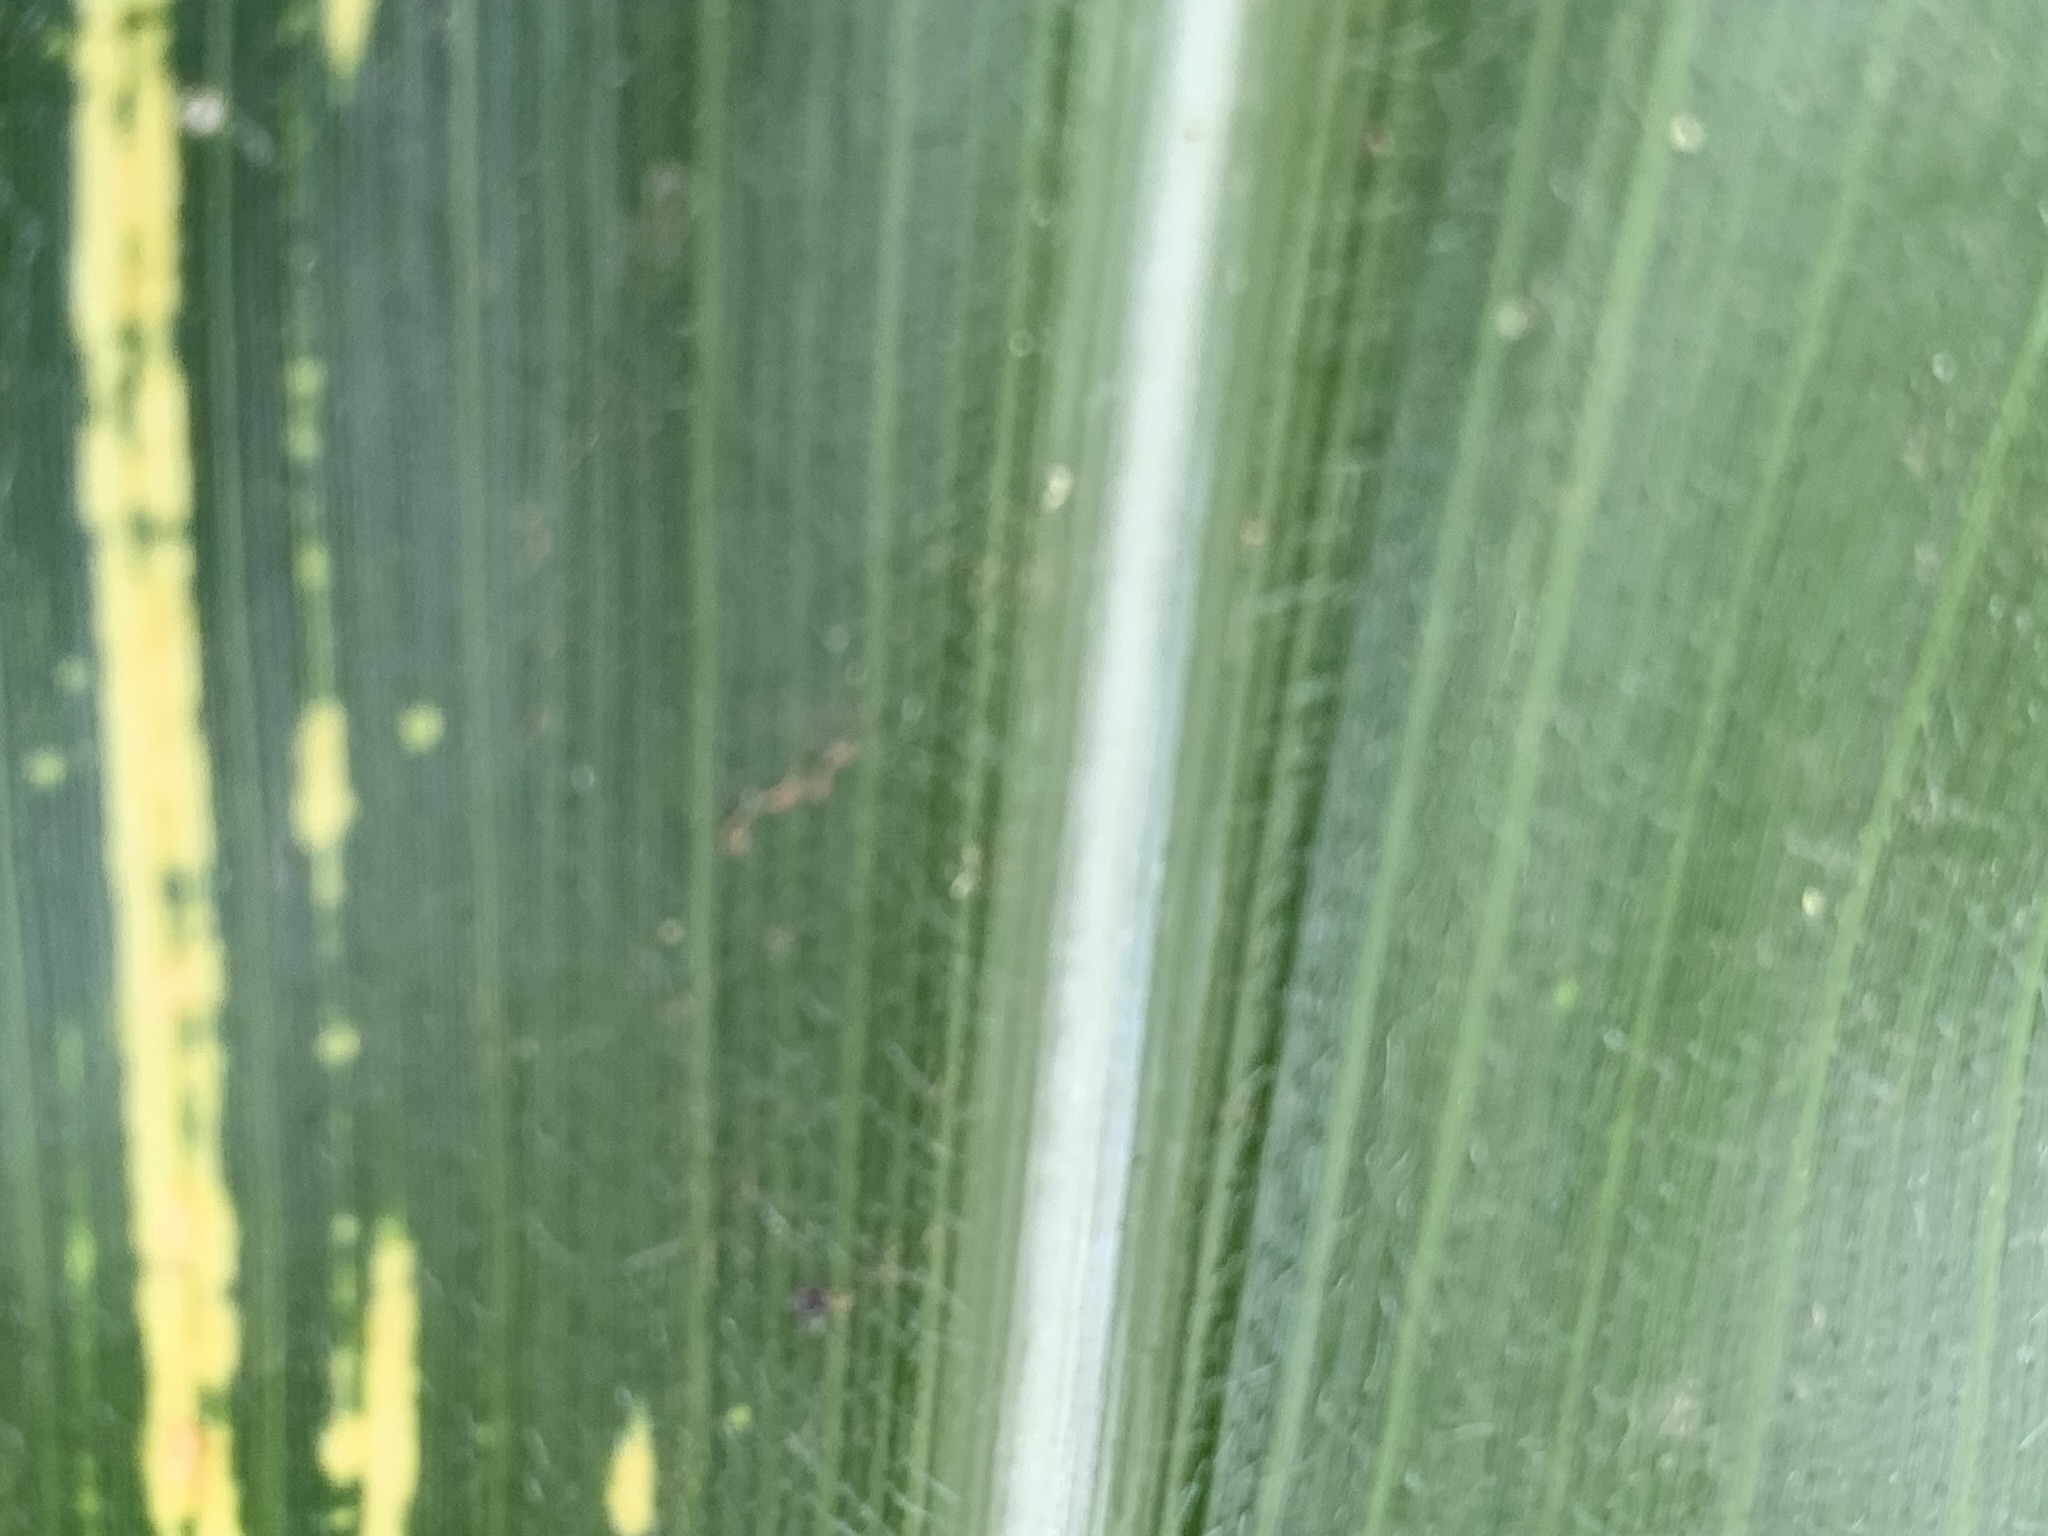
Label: MSV